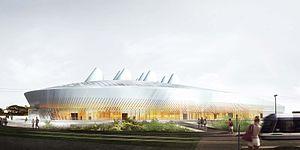
Brest Arena
La Brest Arena est une salle de spectacles sportifs et événementiels d'une capacité de 2 000 à 5 000 places, située à Brest, en France. Inaugurée le 13 septembre 2014, elle a pour vocation d'accueillir à la fois des grandes compétitions sportives, des entraînements d'équipes, et des concerts de grande ampleur.
Le Championnat du monde masculin de handball 2017 est la 25ᵉ édition du Championnat du monde de handball qui a lieu du 11 janvier au 29 janvier 2017. C'est une compétition organisée par la Fédération internationale de handball, elle réunit les meilleures sélections nationales.